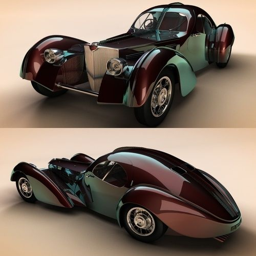
automobile model looks like a beetle